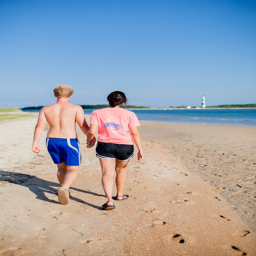
they like long walks on the beach .